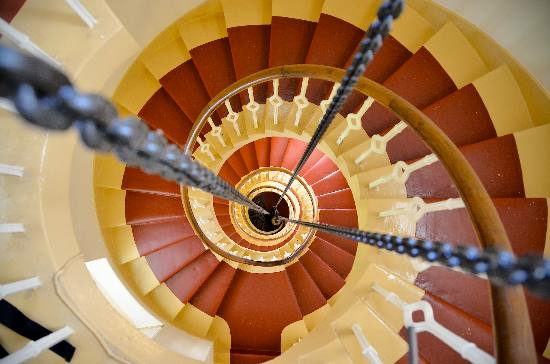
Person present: No